Bouldnor Formation

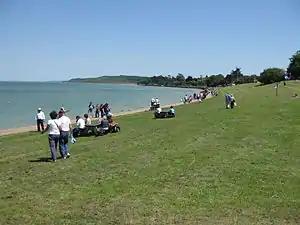
Yarmouth Common with Bouldnor Cliffs in the background

The basal, 20 to 23 metres, exceptionally-35 metres-thick Bembridge Marls Member is mainly composed of blueish to greenish-gray clays and marls. Interlaced are several mollusc-bearing horizons. The clays show a rhythmical, varve-like layering. The member overlies the summital mudcracks of the Bembridge Limestone Formation without any discontinuity. It correlates magnetostratigraphically with the upper part of chron C 13r and biostratigraphically with the calcareous nannoplanktonzone NP21. The member therefore belongs to the upper Priabonian and has an absolute age of 34.0 to 33.75 million years BP.